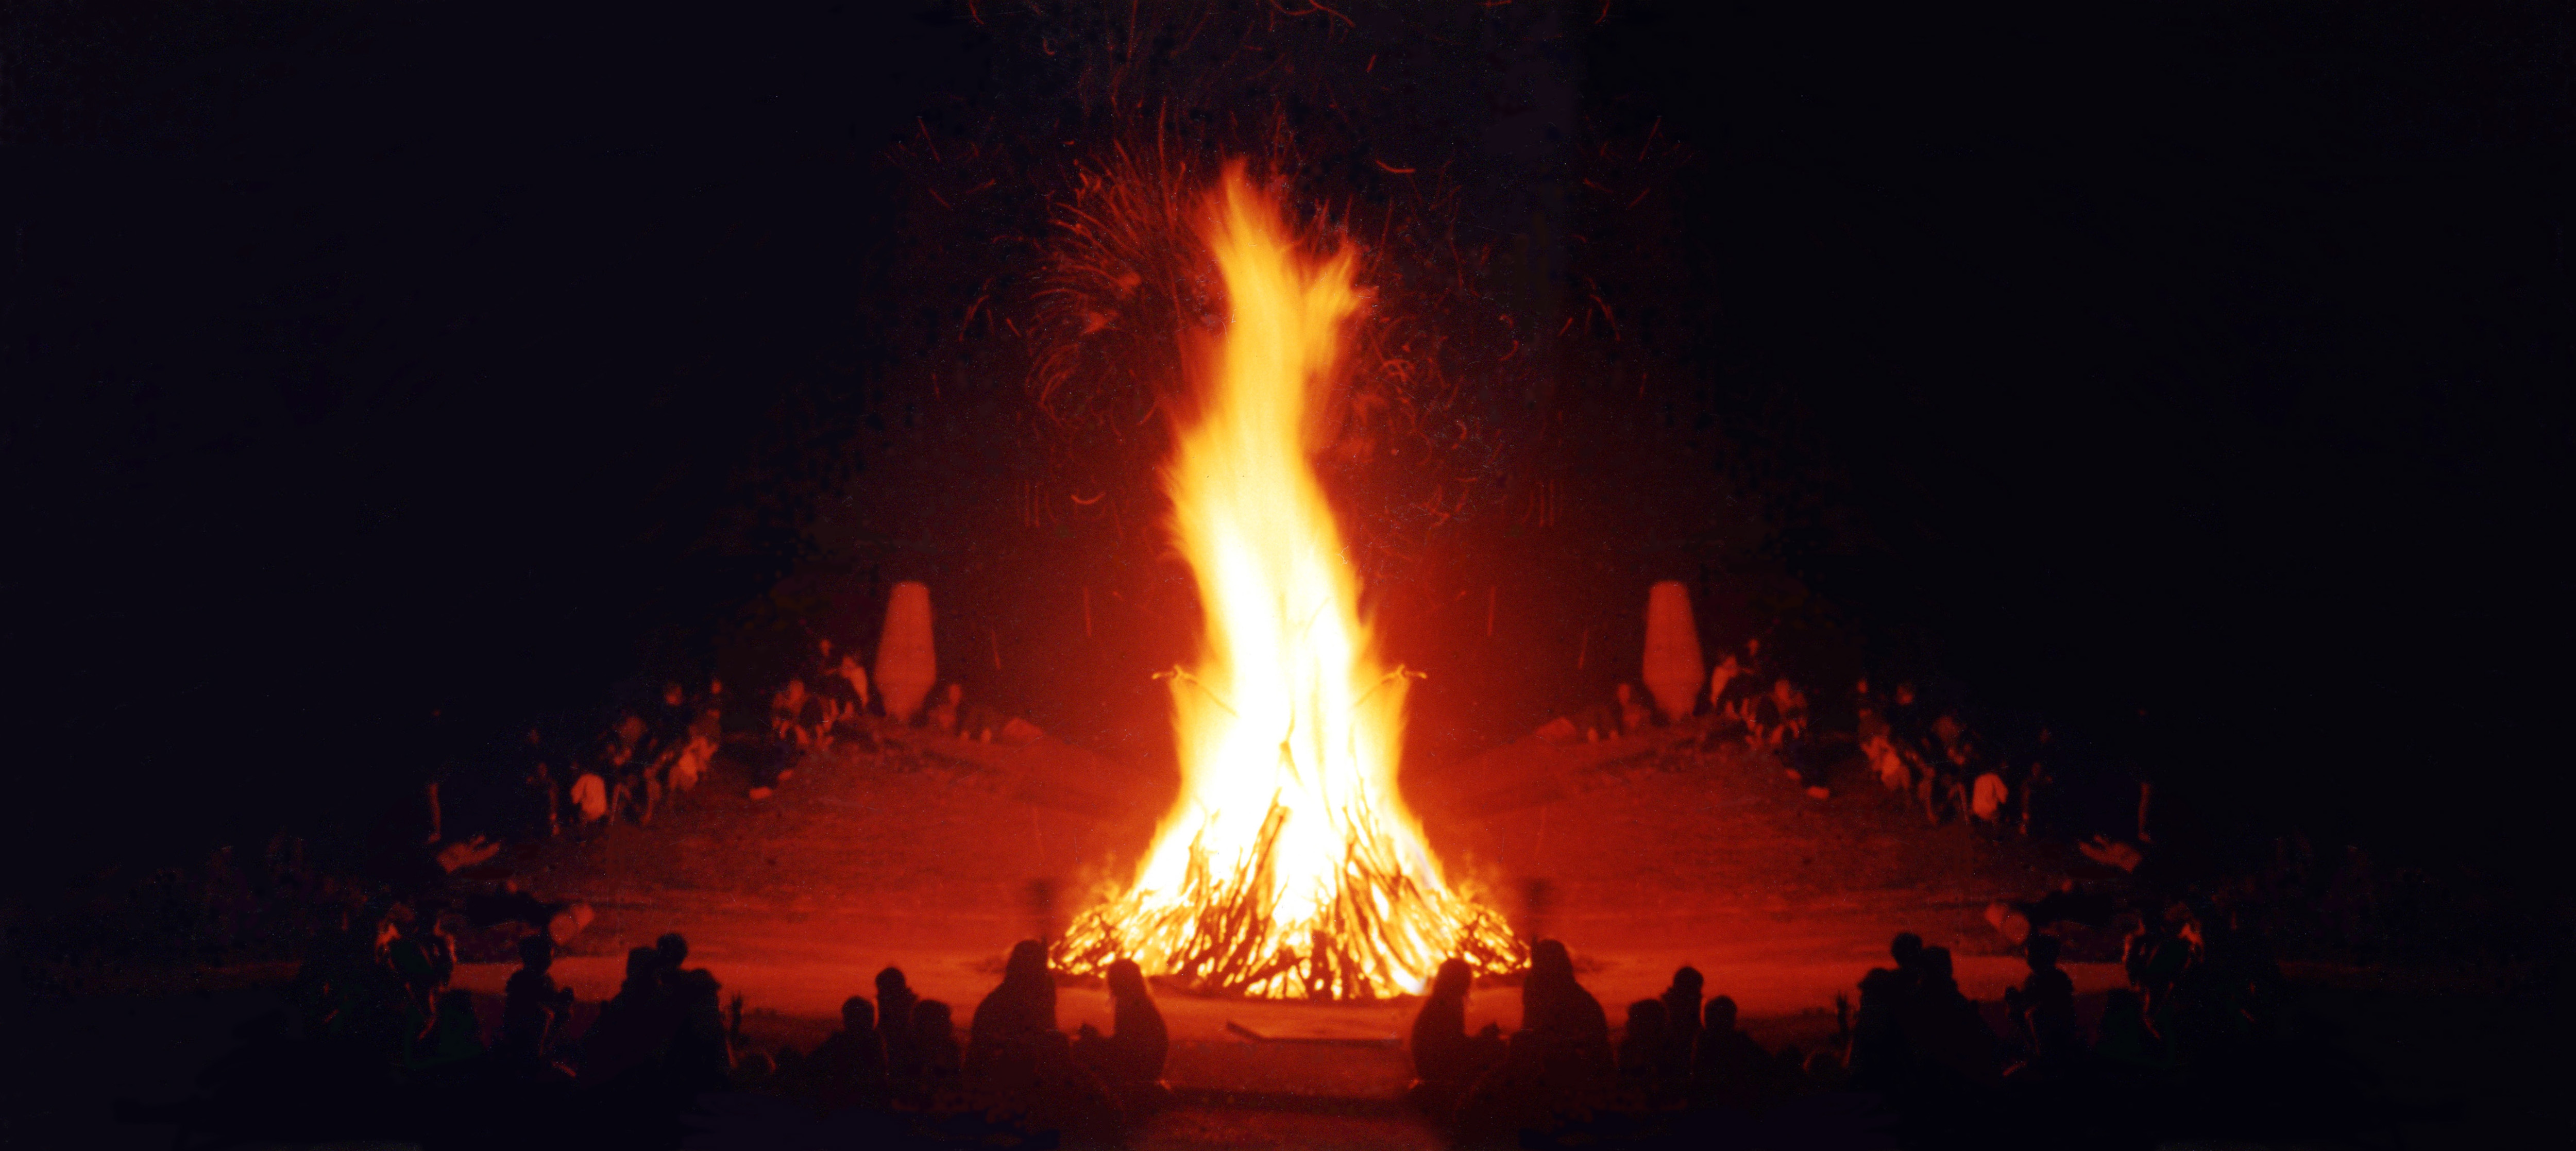
easter, fire, solstice, festival, outdoor, circle, camping, seminar, group, people, mystical, magic, ritual, hot, burn, burning, flames, dark, night, men, women, friends, parents, children, natives, american indians, indigenous, shaman, tribe, shamanism, symbol, life, death, resurrection, belief, religion, god, spirit, human, soul, emotion, meditation, peace, love, brotherhood, friendship, community, family, team, teamwork, trust, cooperation, joy, happiness, healing, health, elements, light, shadow, christmas, jesus christ, christ, jesus, holy spirit, holy ghost, flame, heat, bonfire, campfire, atmosphere, event, crowd